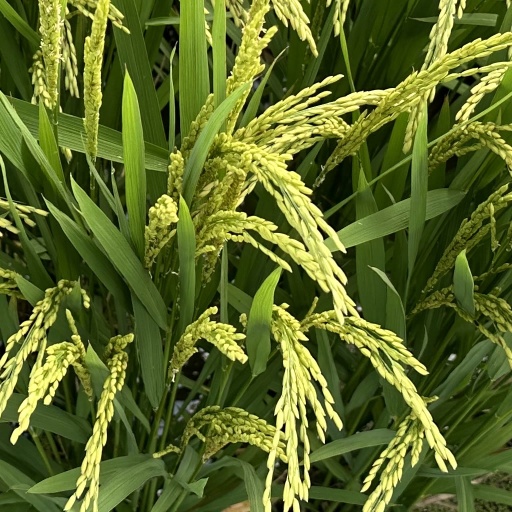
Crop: rice